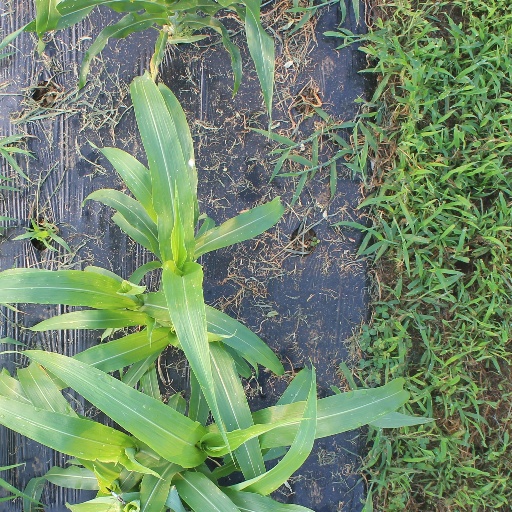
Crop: sorghum